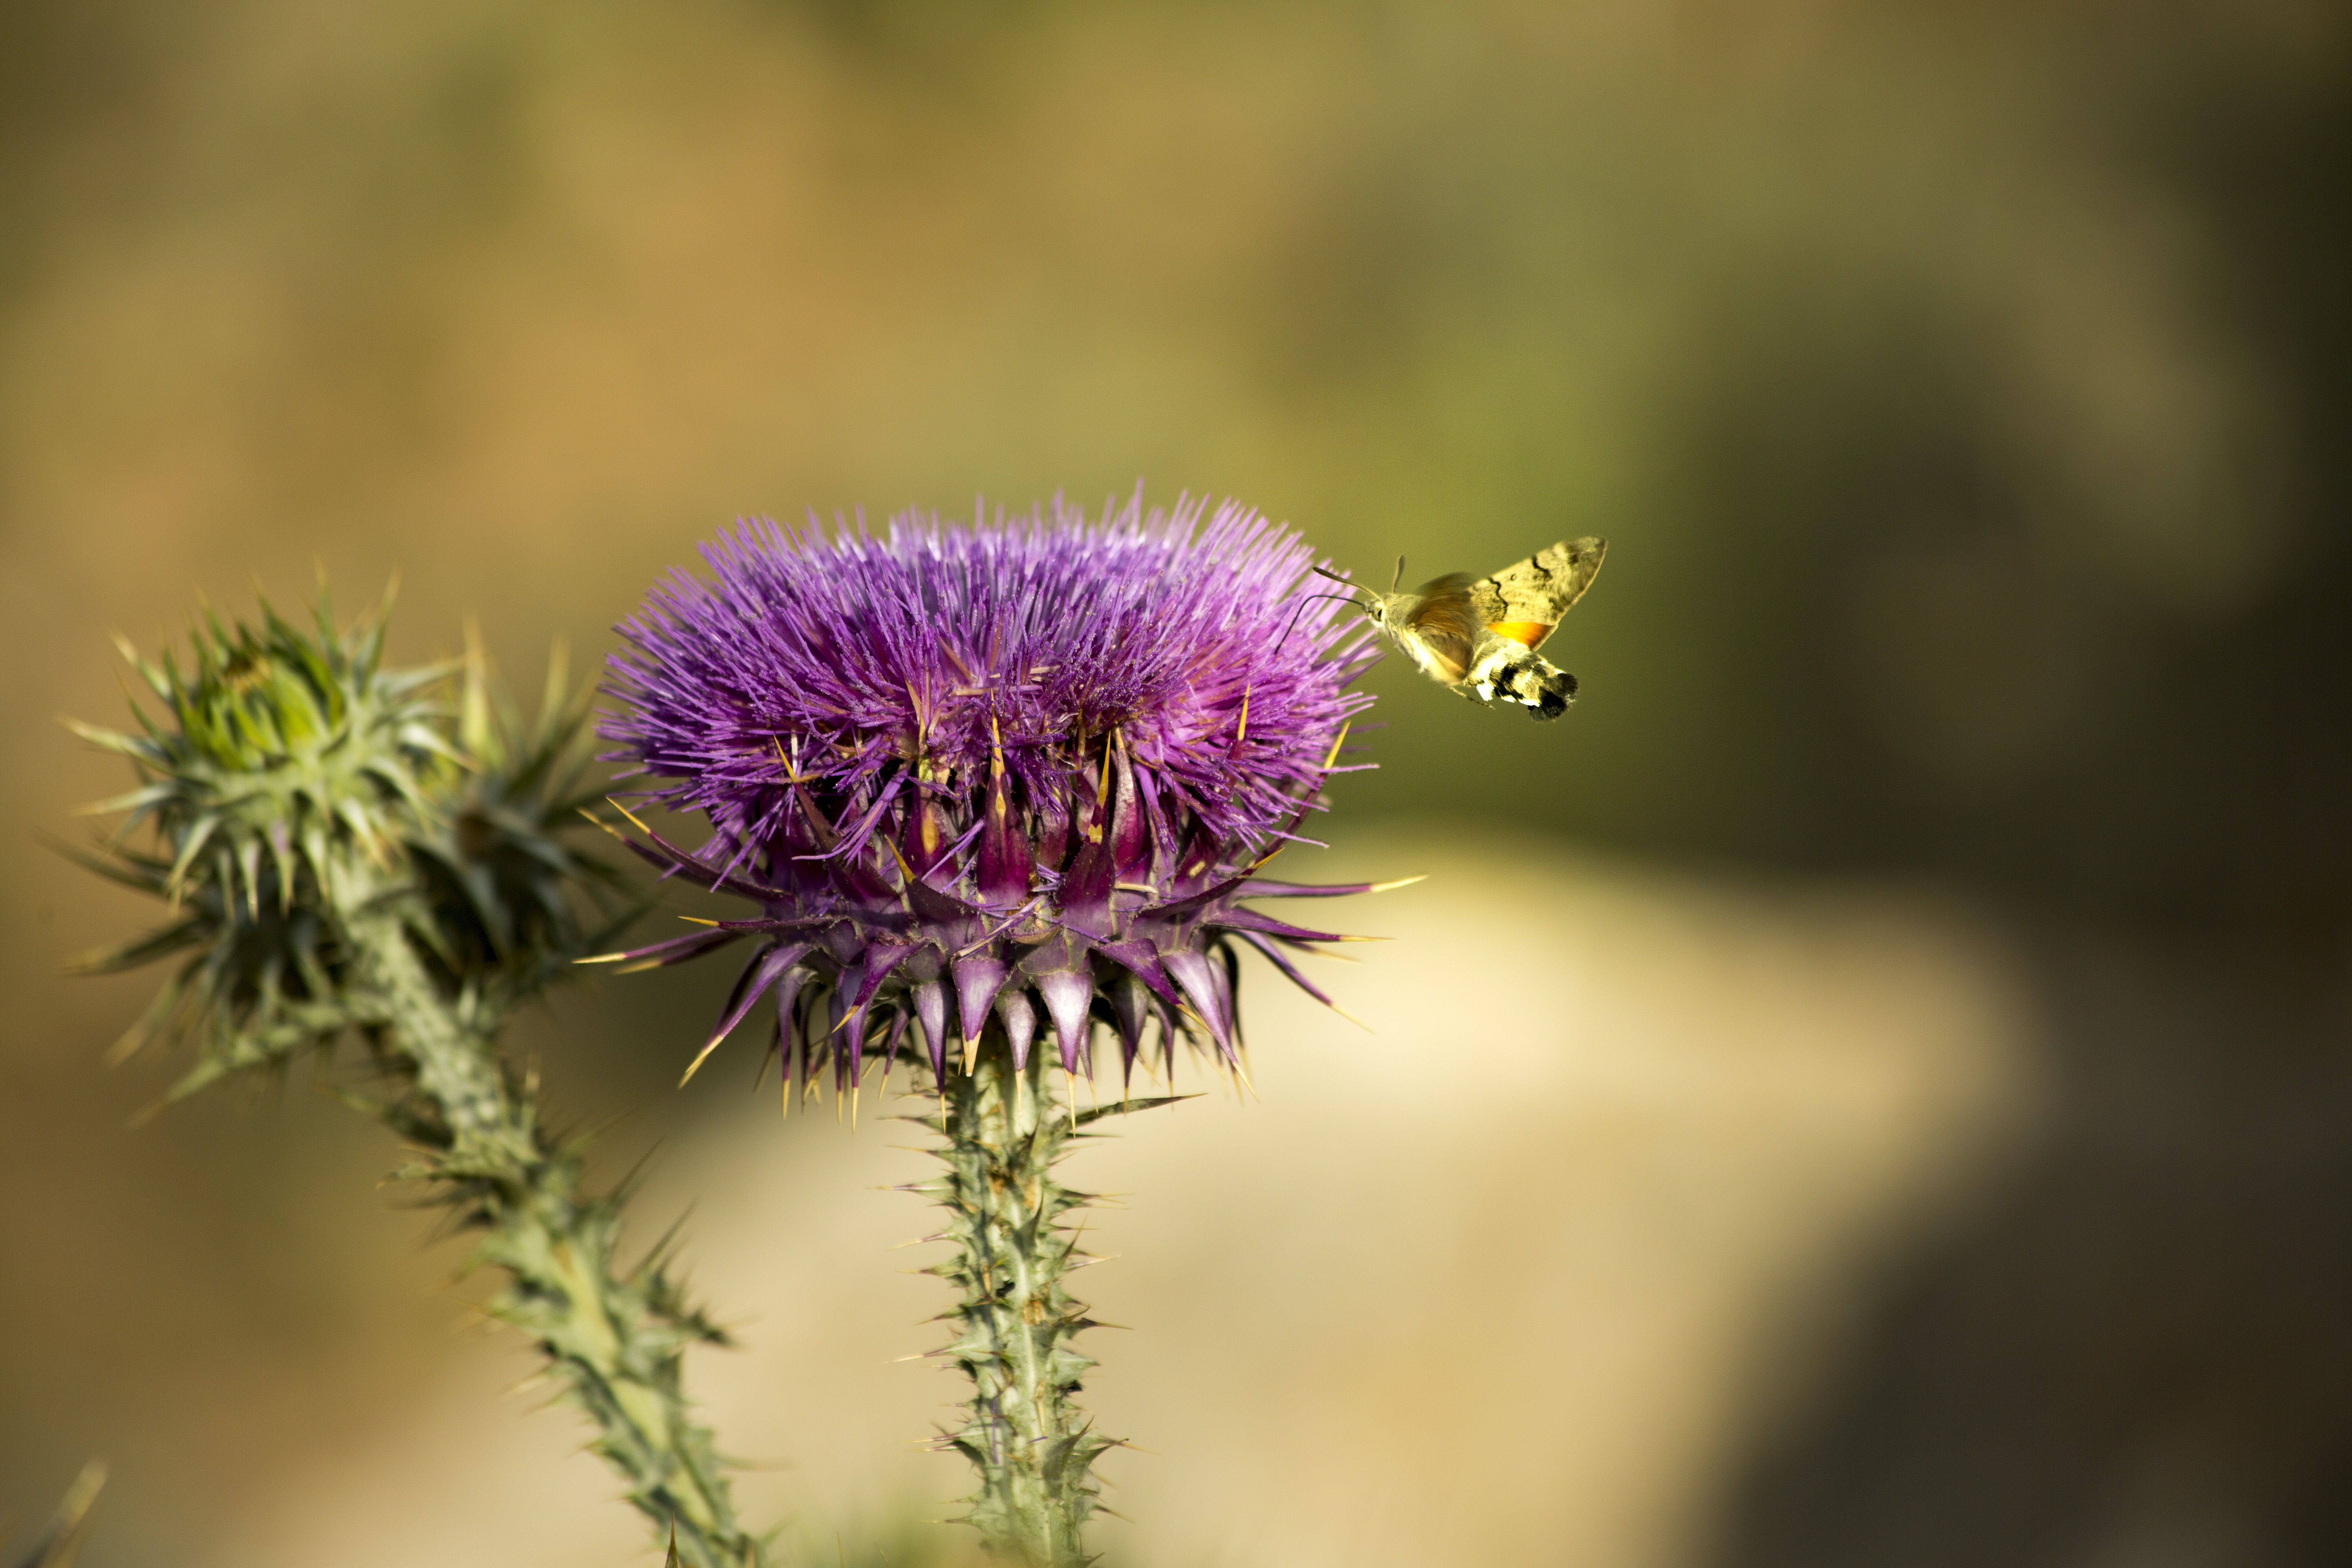
nature, plant, photography, flower, petal, summer, daisy, pollen, spring, green, insect, natural, botany, flora, fauna, blue sky, wildflower, close up, petals, bright, thistle, nectar, macro photography, flowering plant, daisy family, plant stem, land plant, thorns spines and prickles